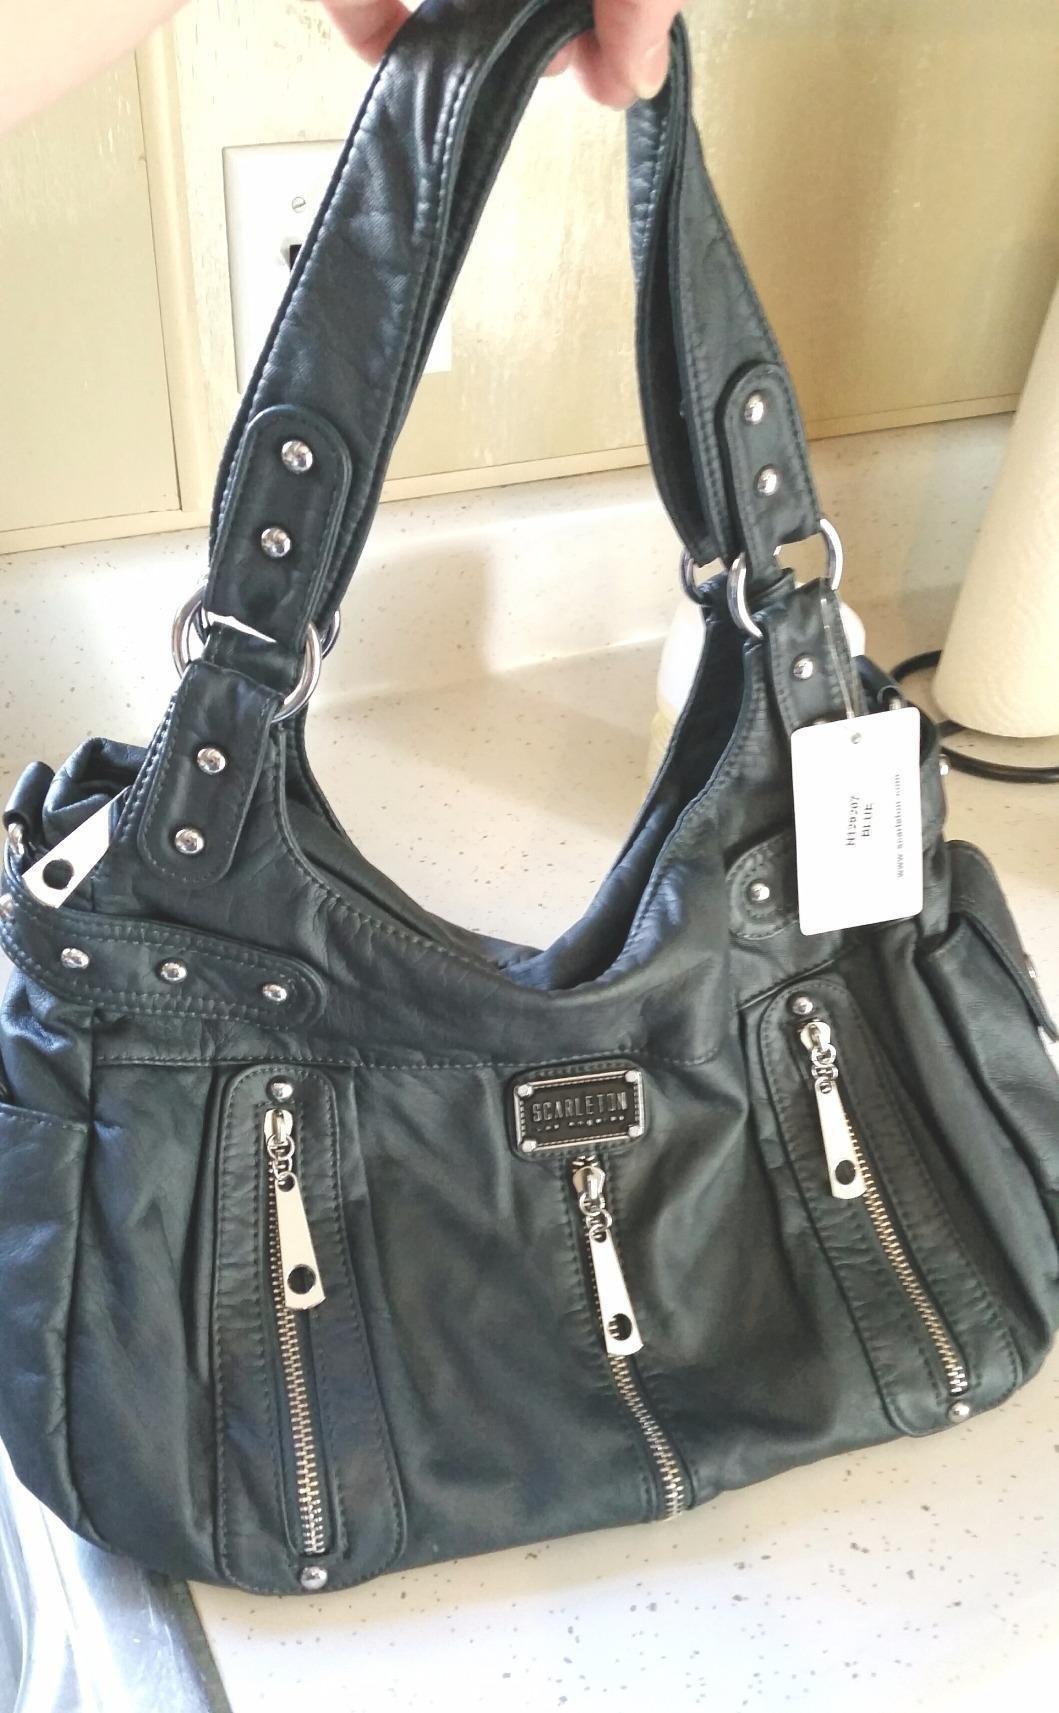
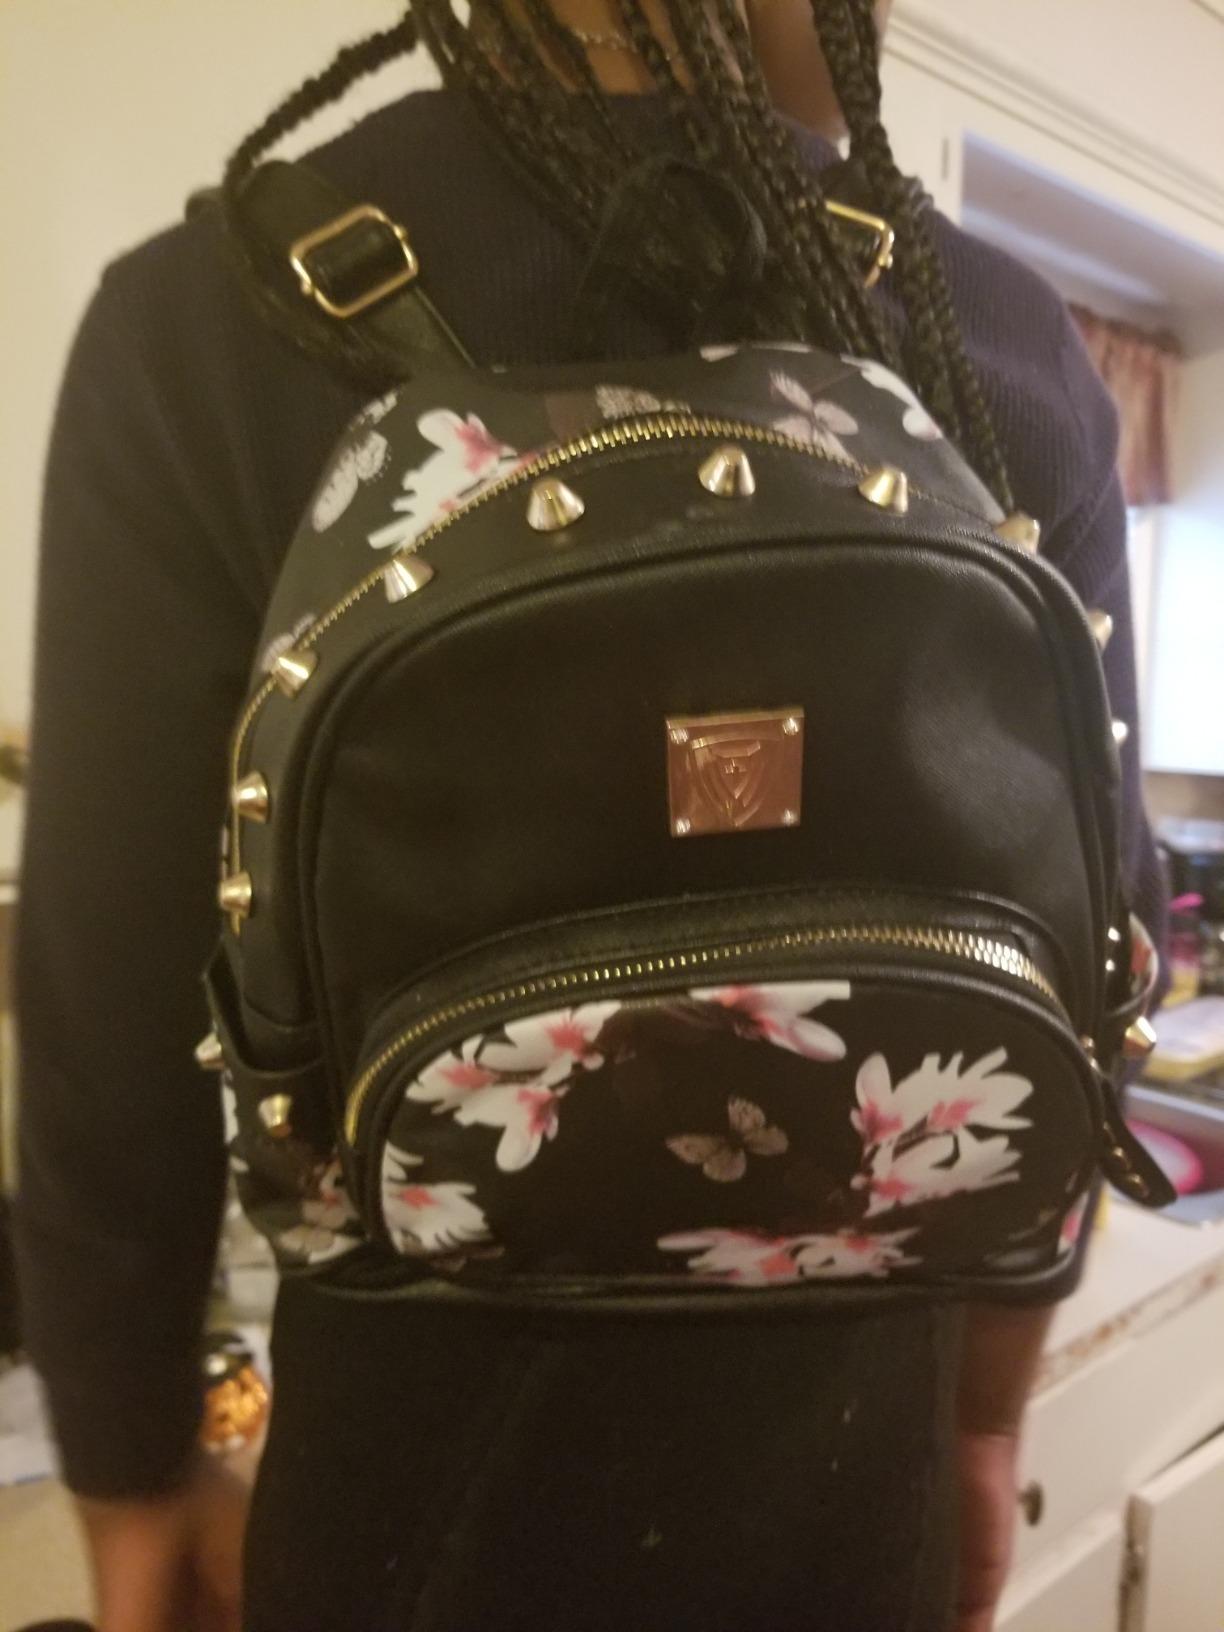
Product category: accessories_handbag
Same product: no